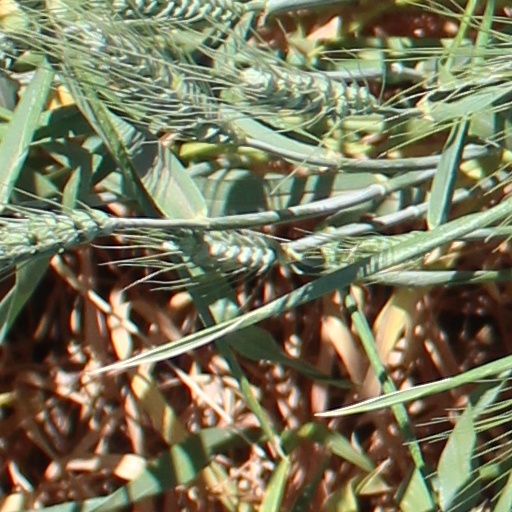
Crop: wheat